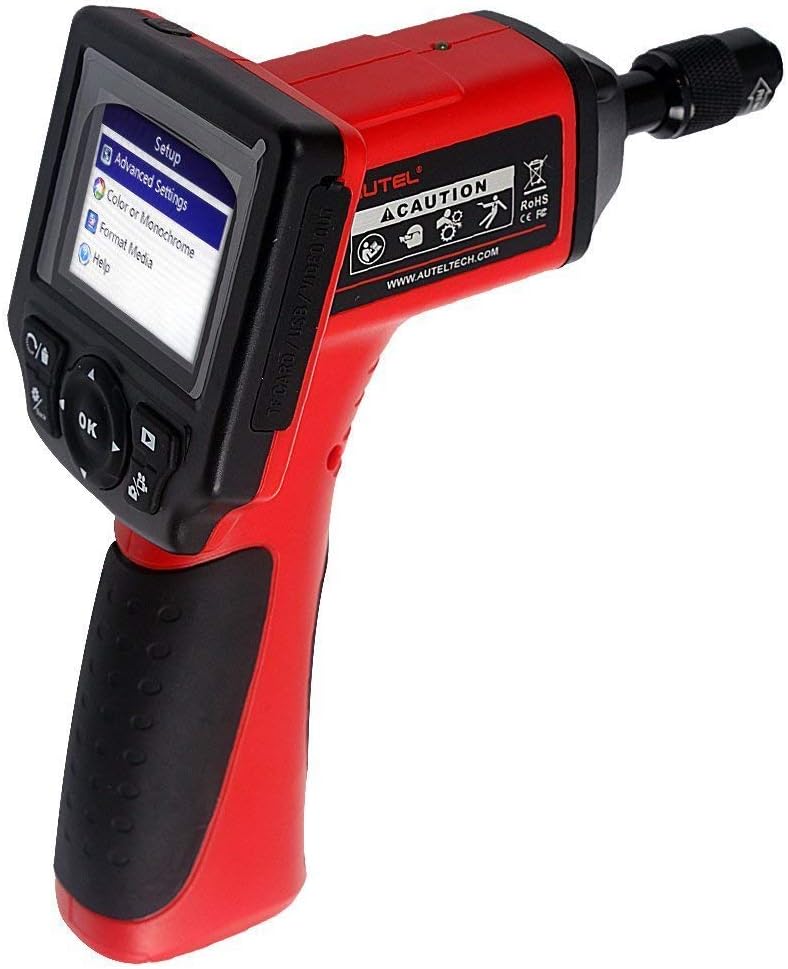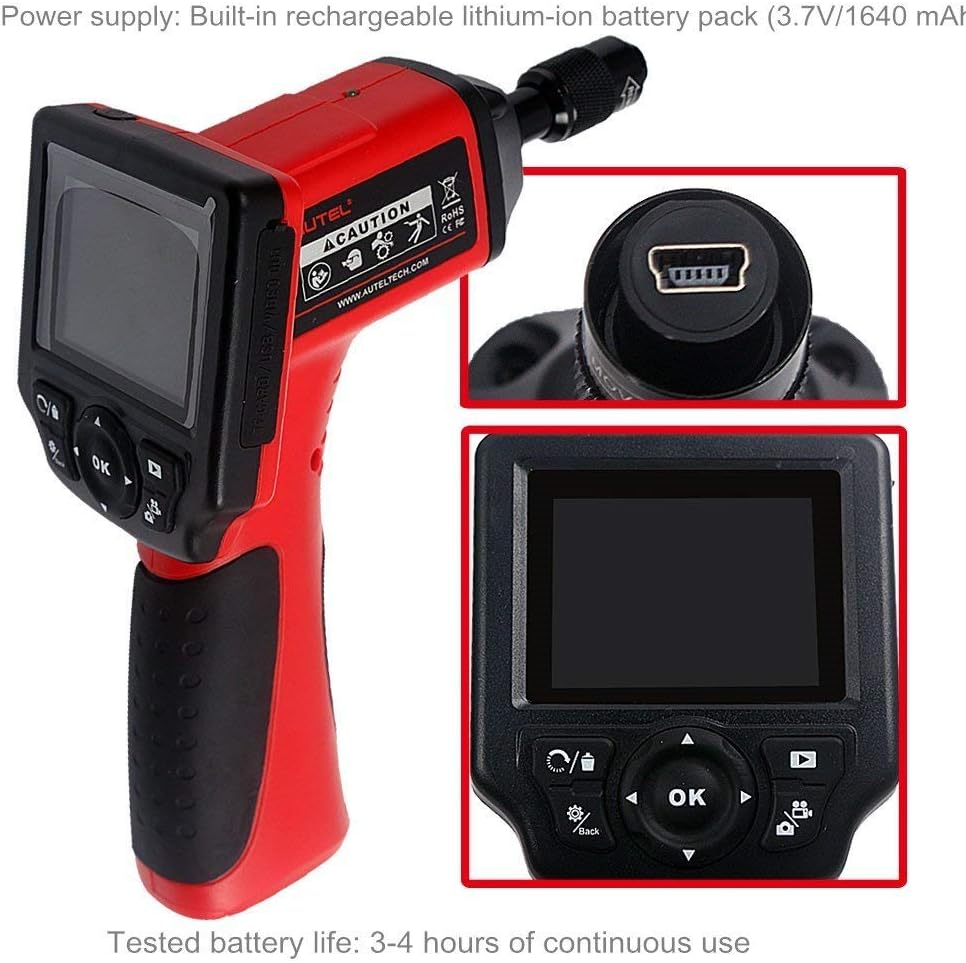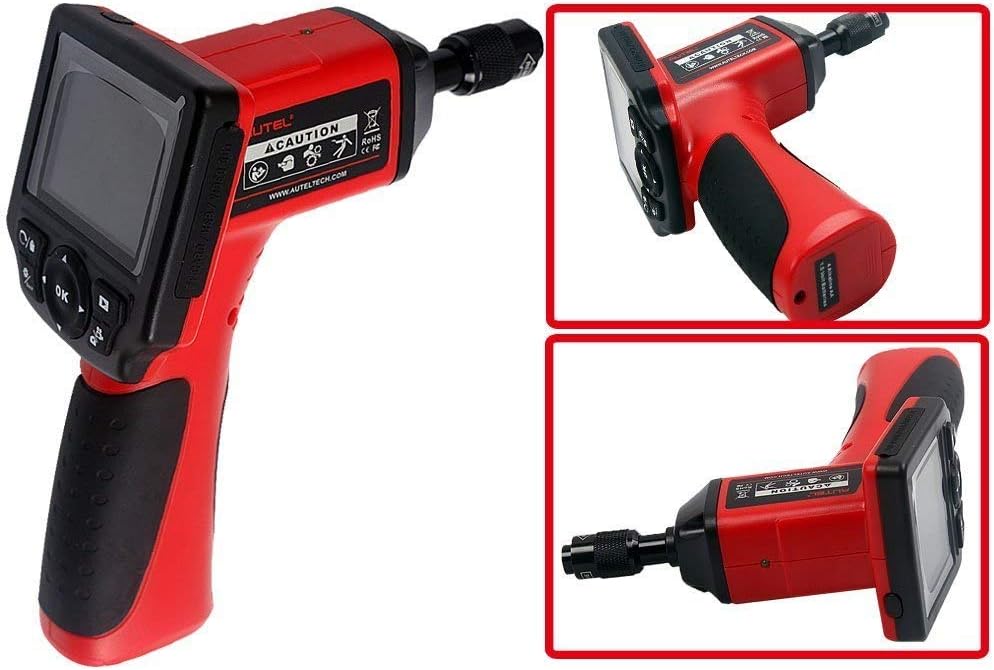
Autel MV400-5.5 MaxiVideo Digital Inspection Camera with 5.5mm Camera
Category: Automotive
This premier Autel MaxiVideo MV400 digital video scope is an ideal tool for examining difficult- to- reach areas normally hidden from sight. It features the ability to record digital still images and MPEG2 or MPEG1 videos either on its internal flash memory or on the removable Micro SD Card (Optional). The ergonomic tool not only features a 3.5" full color LCD screen, auto focus and viewing capacity as close as 1" with crystal clear output, but also offers the capability to stream digital video directly to a PC. The Multipurpose Videoscope is an economical solution to inspect machinery, facilities and infrastructure in the safest, quickest and most cost-effective manner possible.
Features: Record and play back still images and video clips | 3.5 " high resolution full color LCD display (320x240) | Easy-to-use, multi-language interface | Wide camera angle for in images with 640x480 resolution | With removable SD cards, save images and videos to take with anywhere